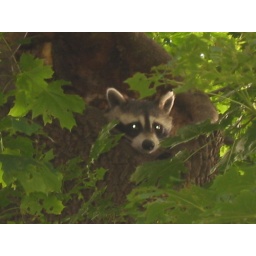
Mama raccoon in the tree next door